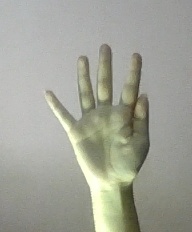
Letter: sheen